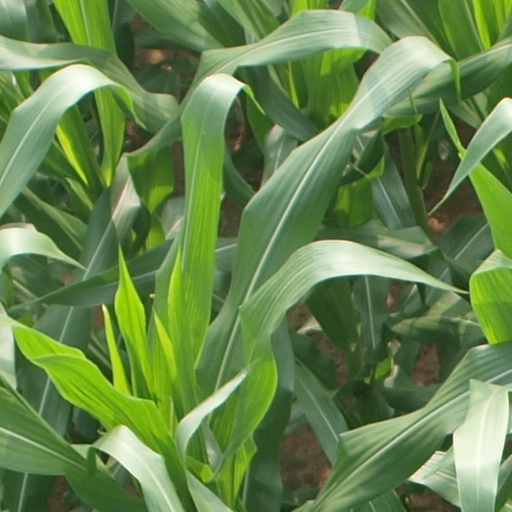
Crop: maize; corn